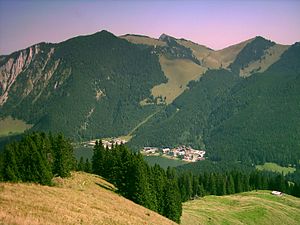
Spitzingsee / Omliggende bjergområde
Spitzingsee er navnet på en bjergsø i Alperne i den sydlige del af Bayern, og navnet på en landsby ved søen, som er en del af kommunen Schliersee.